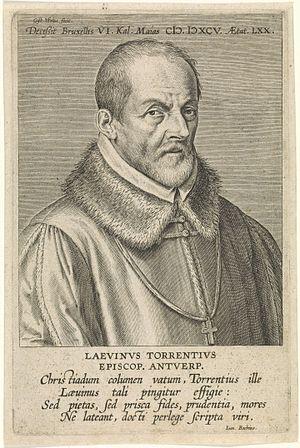
Liévin van der Beken, en latin Laevinus Torrentius, né le 8 mars 1525 à Gand et mort le 8 avril 1595 à Bruxelles, est un prélat, philologue et poète belge.